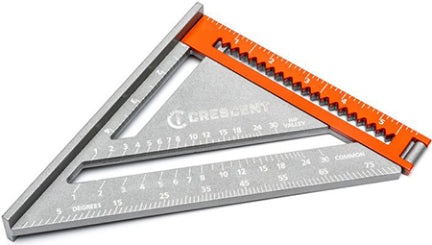
EXTEND LAYOUT TOOL EX6 2-IN-1 CRESCENT
6 in. fold out extension arm eliminates the need for a 7 in. and 12 in. sq. Quick access thumb lock releases the fold out extension and locks it back into place after use. Solid aluminum construction and corrosion resistant finish for durability. Laser-etched markings for visibility and durability. Lightweight and easy to store in your work pouch or pocket. Aluminum finish reduces heat retention while working on roofs or in other extreme conditions. Extends from 6 in. to 12 in. square.
Brand: Apex
Category: Hardware > Tools > Measuring Tools & Sensors > Squares > Speed Squares